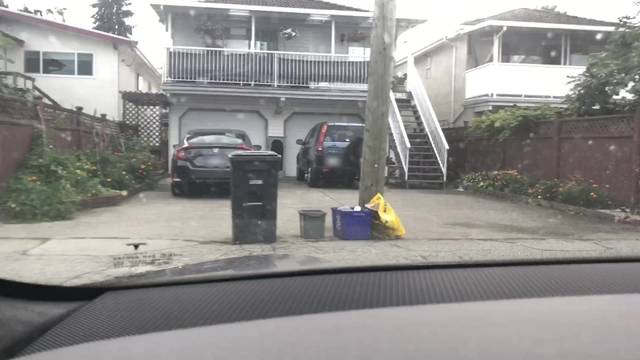
Region: Canada
Coordinates: 49.222, -122.966